Murder of Libby Squire

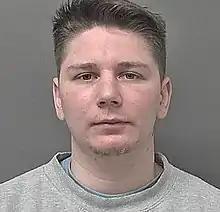
Custody photograph of Pawel Relowicz, released by Humberside Police following his conviction in February 2021.

Pawel Relowicz was born on 25 June 1994, in Warszewice in northern Poland. He came to the United Kingdom in 2015. At the time of the murder he was employed as a butcher, working for Karro Food Group at a meat processing plant in Malton, North Yorkshire.